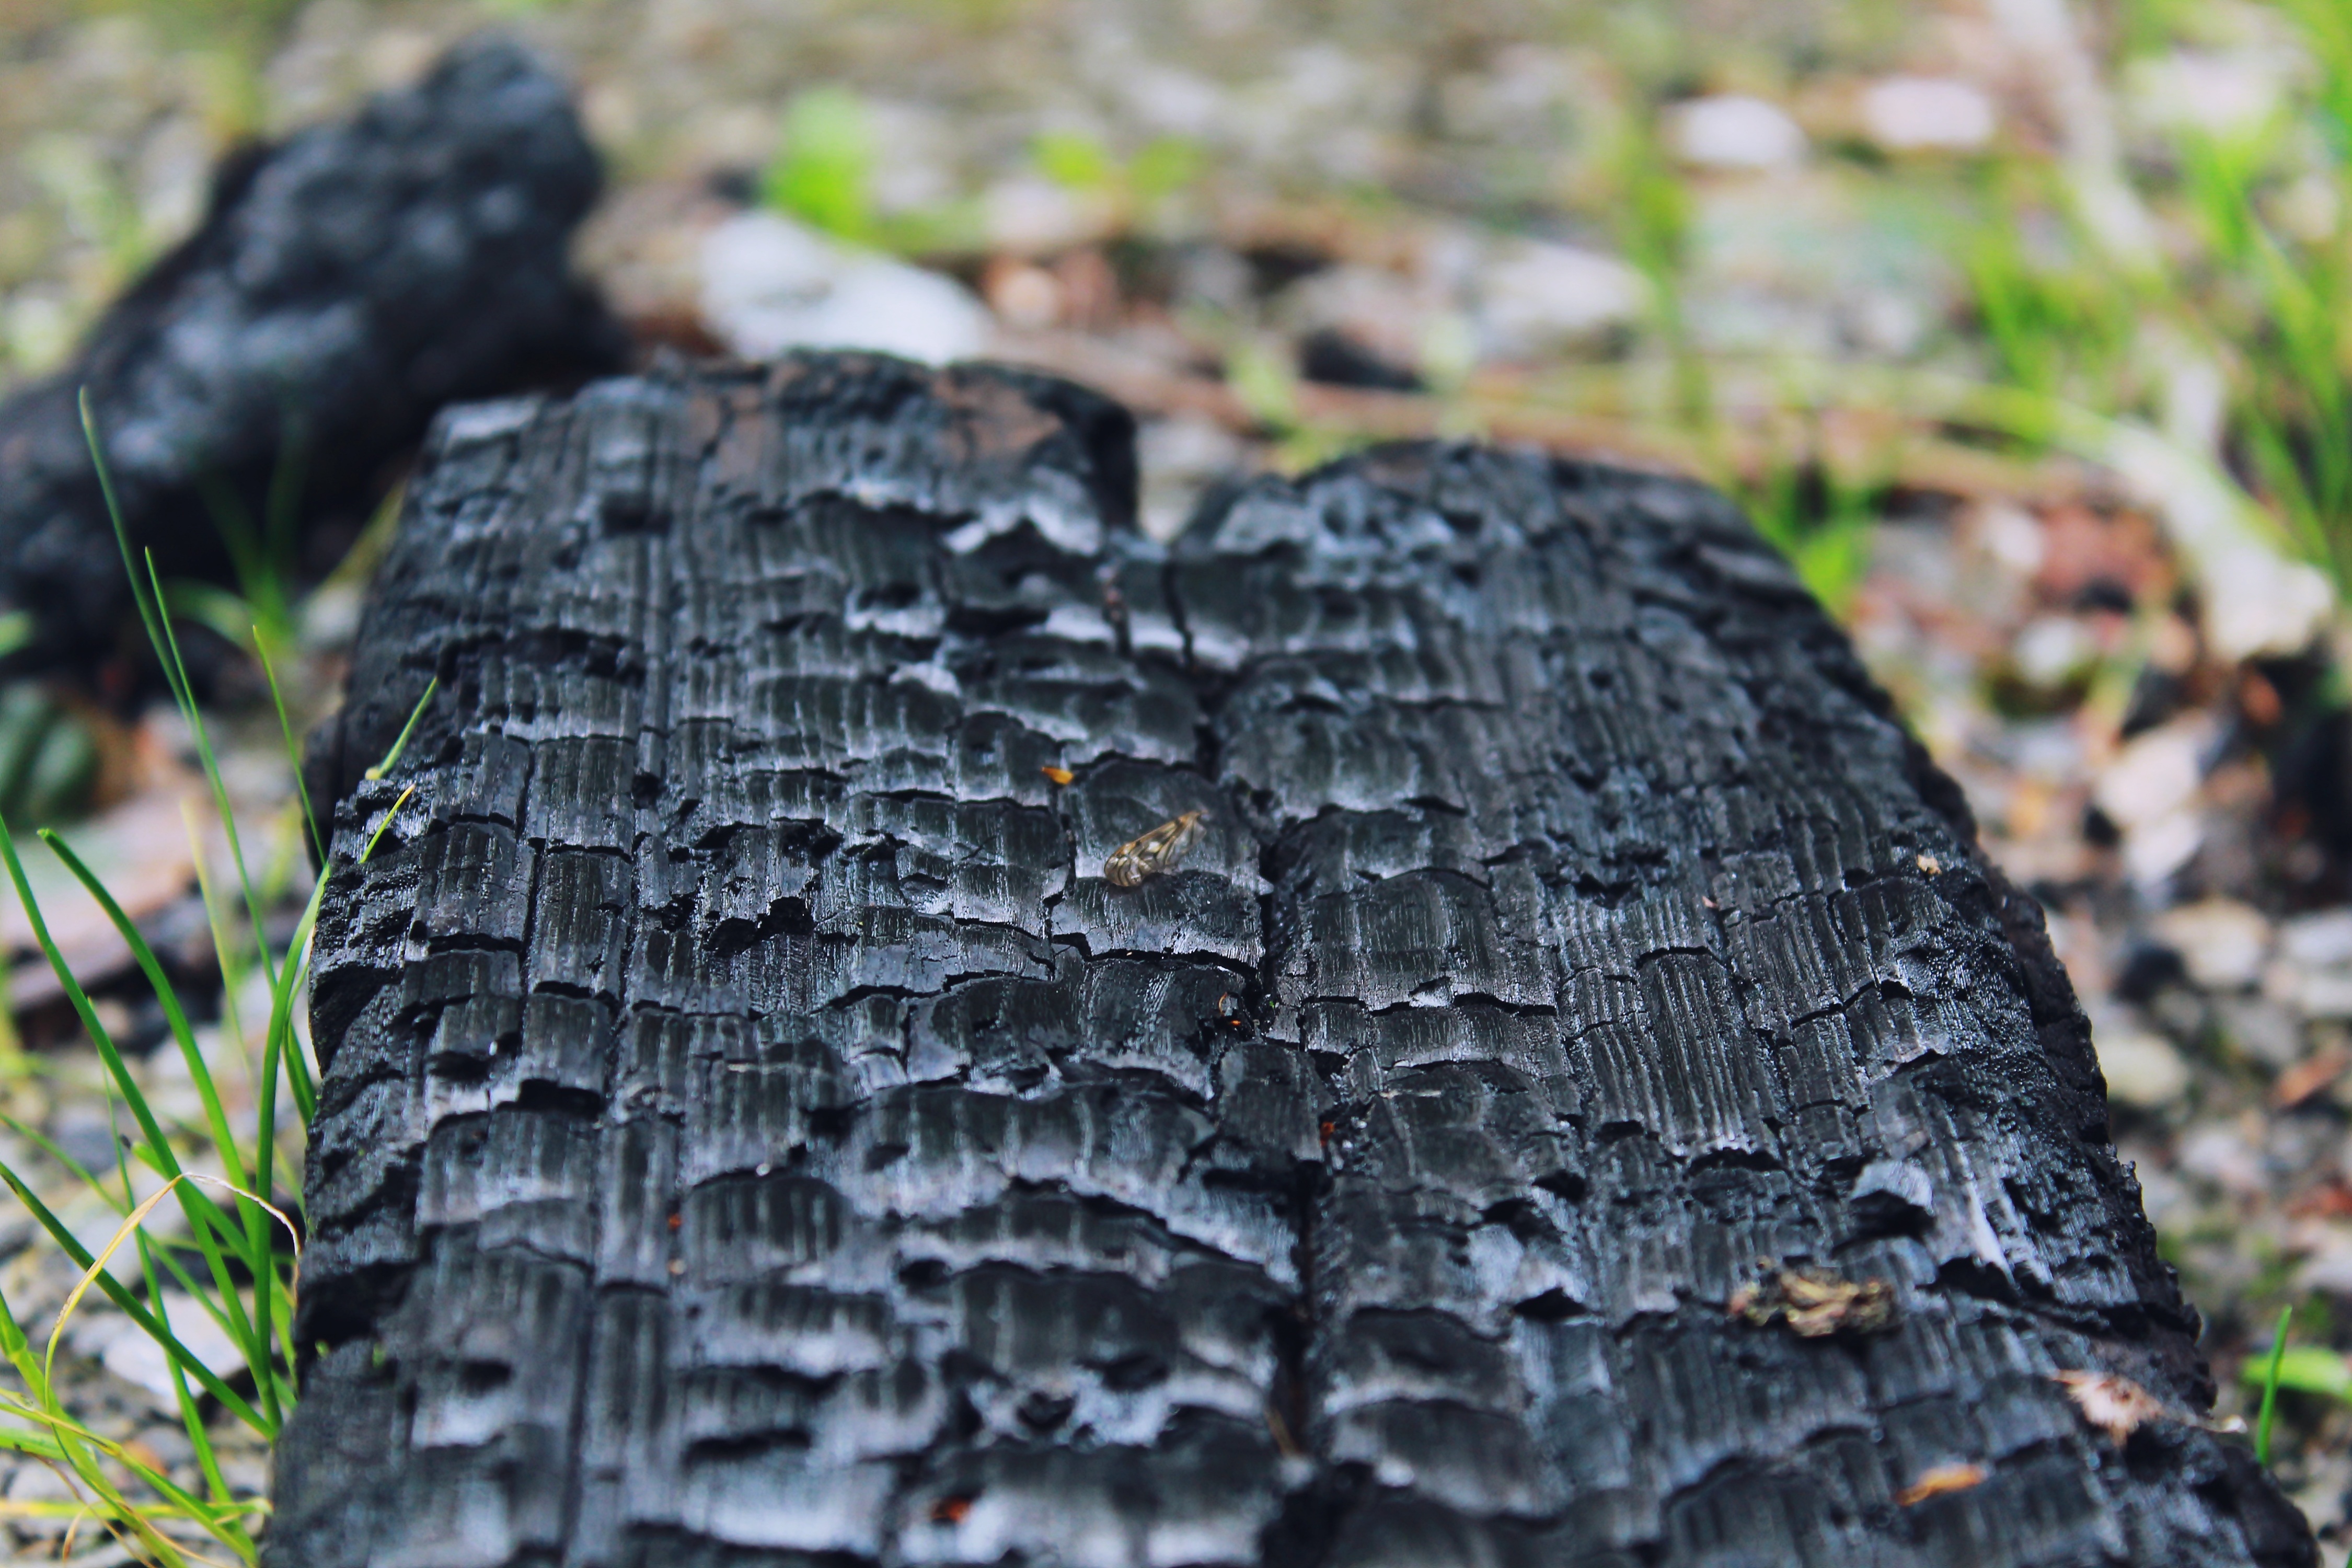
tree, nature, forest, structure, wood, leaf, trunk, autumn, soil, mushroom, rest, firewood, black, campfire, fungus, woodland, tree stump, habitat, burned, oyster mushroom, burnt wood, burned down, edible mushroom, natural environment, woody plant, medicinal mushroom, agaricomycetes, chaga mushroom